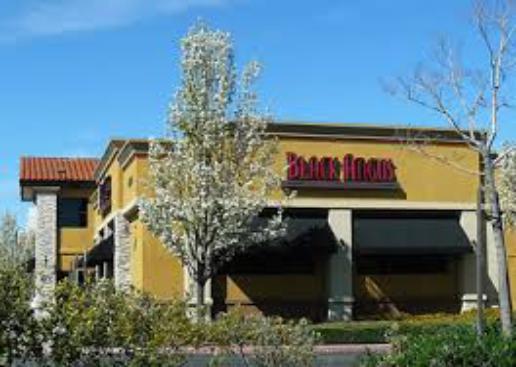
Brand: Black Angus Steakhouse
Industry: Food